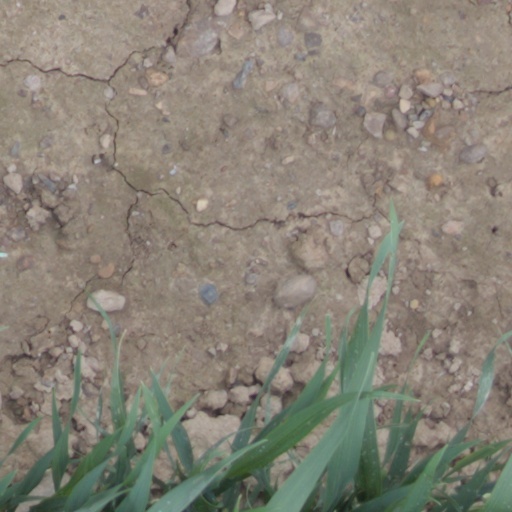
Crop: wheat